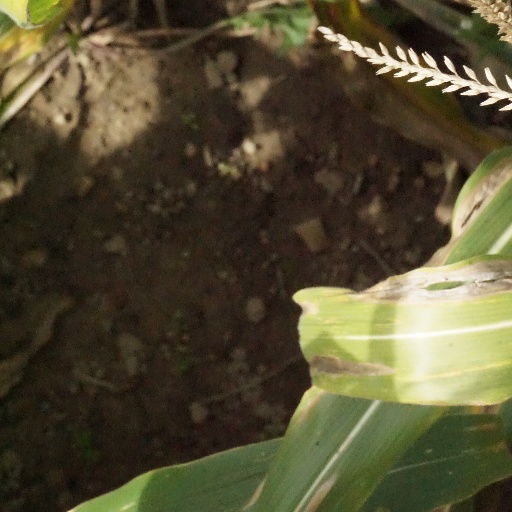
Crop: maize; corn